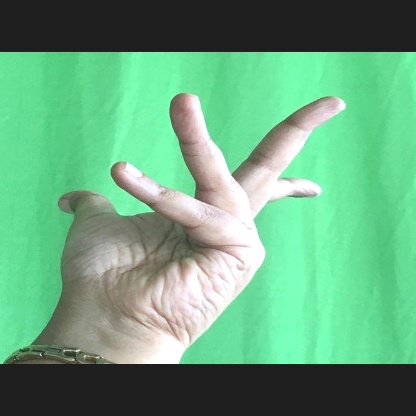
Mudra: Alapadmam